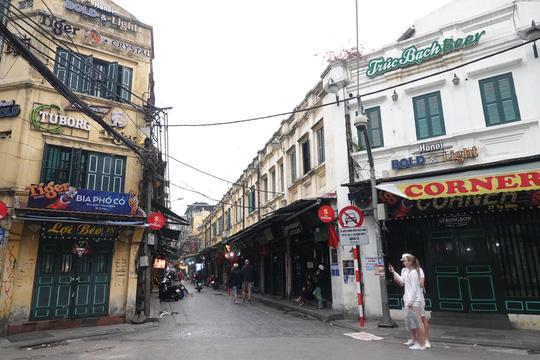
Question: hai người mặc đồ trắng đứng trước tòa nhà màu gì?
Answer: tòa nhà màu trắng